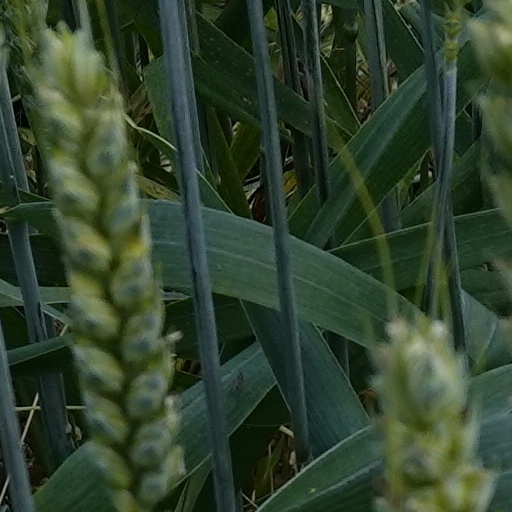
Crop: wheat